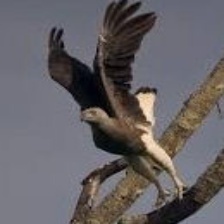
Species: GREY HEADED FISH EAGLE
Scientific name: ICHTHYOPHAGA ICHTHYAETUS